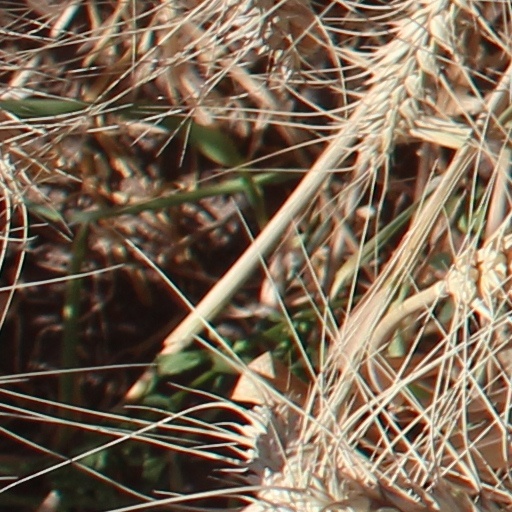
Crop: wheat